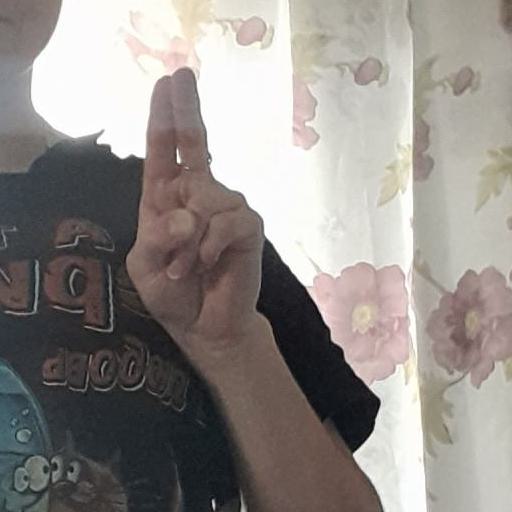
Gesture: two_up